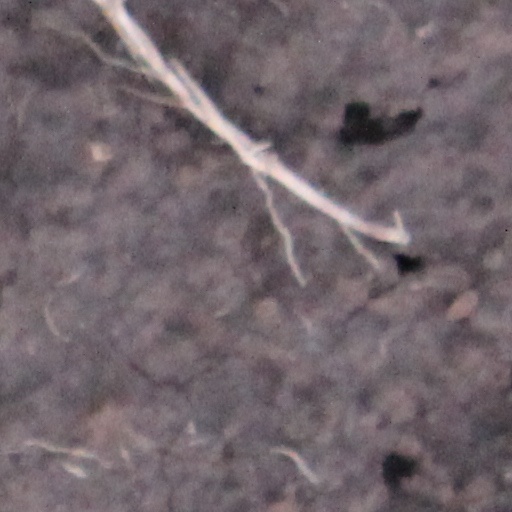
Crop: wheat